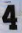
Number: 4